Christ Church Cathedral, Oxford

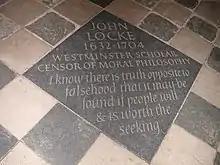
John Locke memorial engraving

The University's four senior theology professors are also "ex officio" canons residentiary and members of the Cathedral chapter: